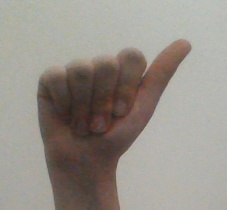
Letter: dhad